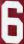
Number: 6